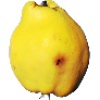
Label: Quince 1